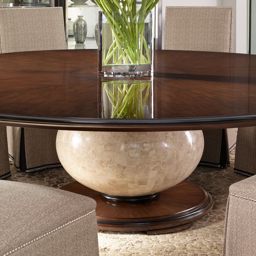
the spherical polished stone base round dining table .